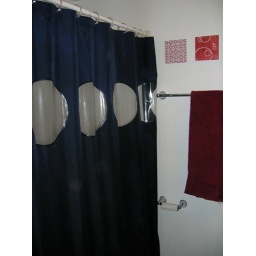
standing at the door you see the bath/shower on left and a towel rack in front